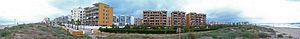
Guardamar de la Safor, nom officiel en valencien et en castillan, est une commune d'Espagne de la province de Valence dans la Communauté valencienne. Elle est située dans la comarque de la Safor et dans la zone à prédominance linguistique valencienne.